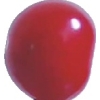
Label: cherry_sour